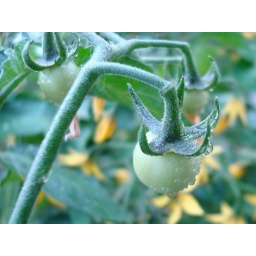
Cherry tomatoes growing in my window box